Varen, Switzerland

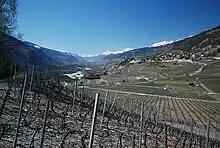
Vineyards in Varen. Over half of all jobs in Varen are in agriculture

, Varen had an unemployment rate of 0.9%. , there were 120 people employed in the primary economic sector and about 58 businesses involved in this sector. 16 people were employed in the secondary sector and there were 7 businesses in this sector. 57 people were employed in the tertiary sector, with 17 businesses in this sector. There were 304 residents of the municipality who were employed in some capacity, of which females made up 39.5% of the workforce.